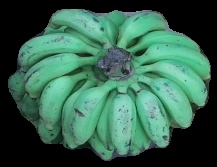
Variety: elakki-bale
Grade: grade3